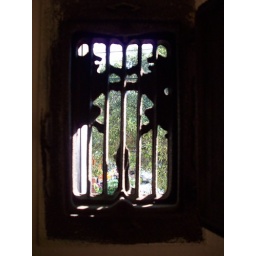
Looking out the secret password window in the front door